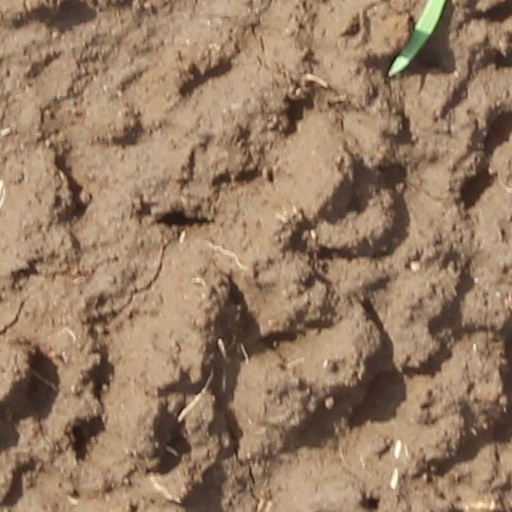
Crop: wheat